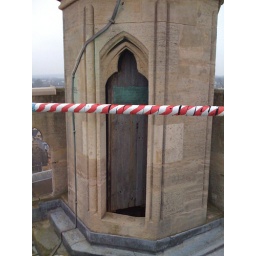
the sign on the door reads &amp;quot;...please withhold from writing there upon&amp;quot; or in american &amp;quot;no graffiti!&amp;quot;